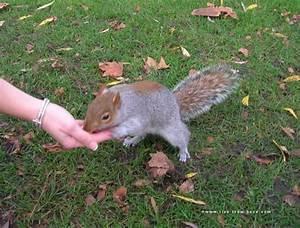
squirrel